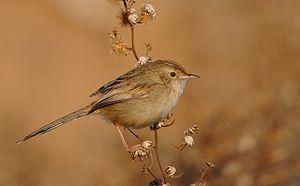
Le prinia gracile est une petite espèce de passereau de la famille des Cisticolidae.
Prinia est un genre de passereaux de la famille des Cisticolidae.